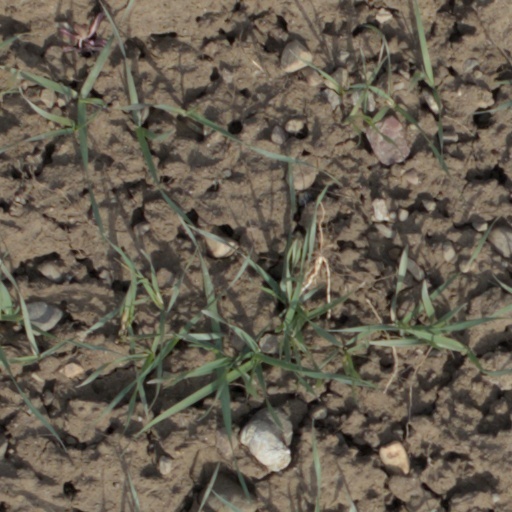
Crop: wheat